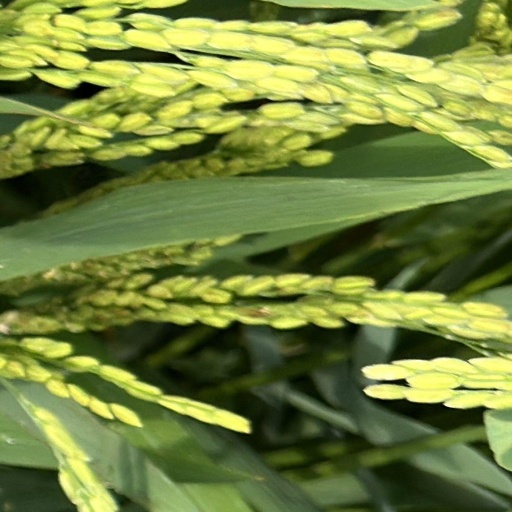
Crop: rice